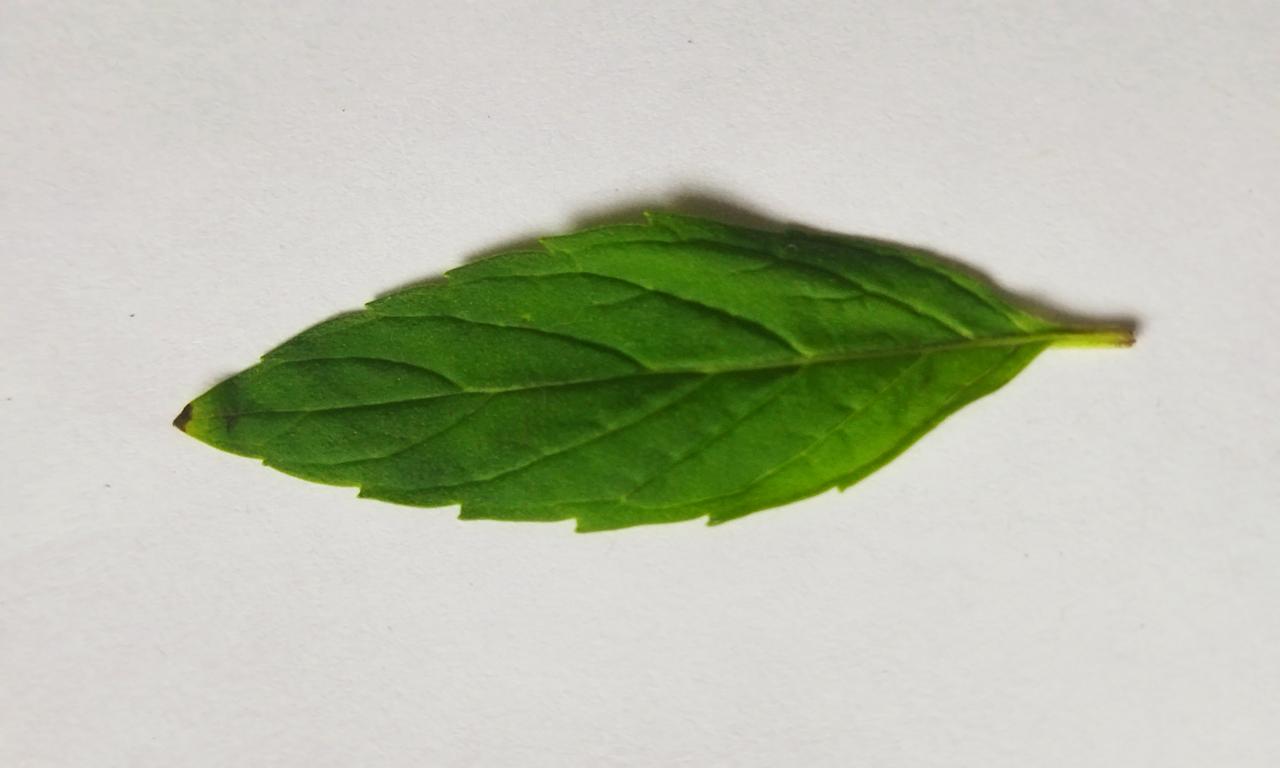
Label: Fresh